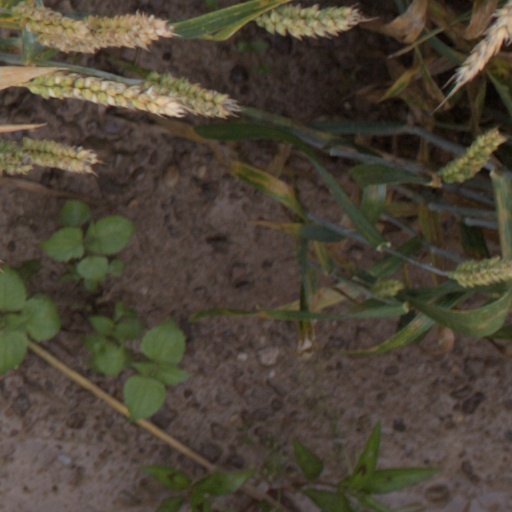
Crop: wheat